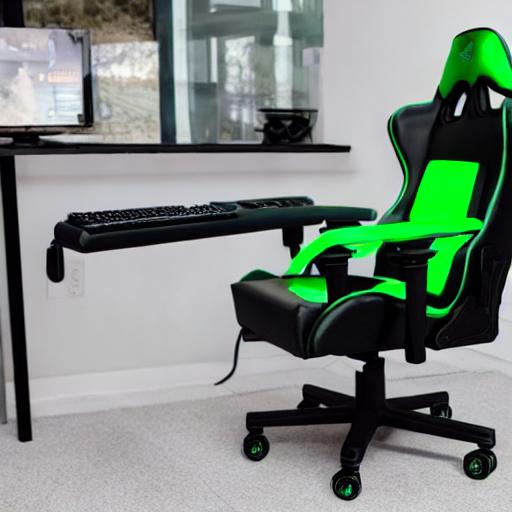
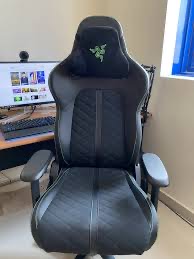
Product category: items_chair
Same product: no